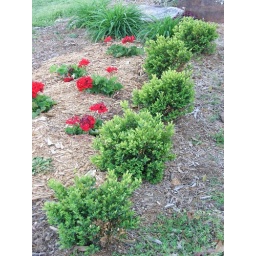
English boxwood and red geraniums in my lower flower bed.